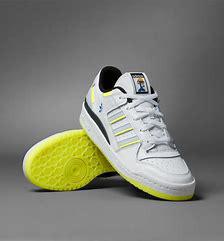
Brand: Adidas
Model: Forum Cl